Thomas Wildman

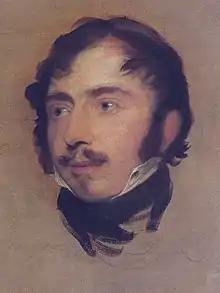
Colonel Thomas Wildman (1787–1859). (Unfinished portrait by Thomas Lawrence, 1831)

Colonel Thomas Wildman (1787–1859) was a British Army officer during the Napoleonic Wars, a draftsman, and landowner.